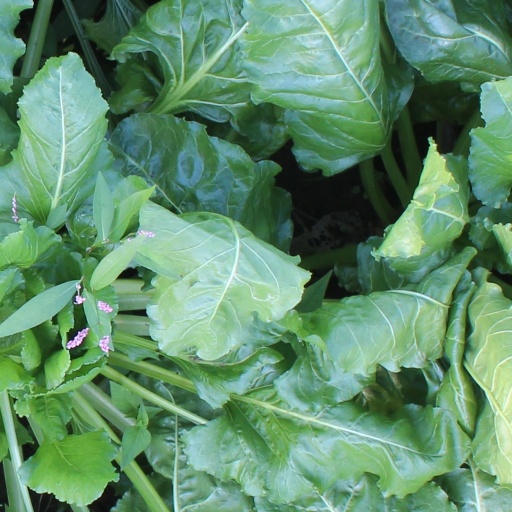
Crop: sugar beet